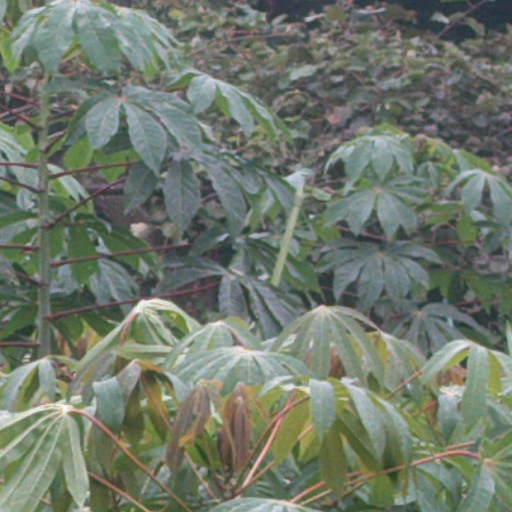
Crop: cassava